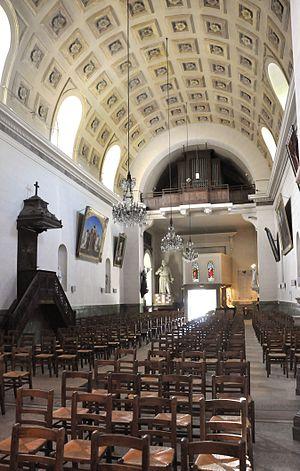
L'intérieur de l'Église Saint-Nicolas-et-Saint-Marc de Ville-d'Avray, département des Hauts-de-Seine en France.
L'église Saint-Nicolas-et-Saint-Marc est une église catholique de Ville-d'Avray, anciennement église paroissiale. Elle est consacrée à saint Nicolas et à saint Marc.